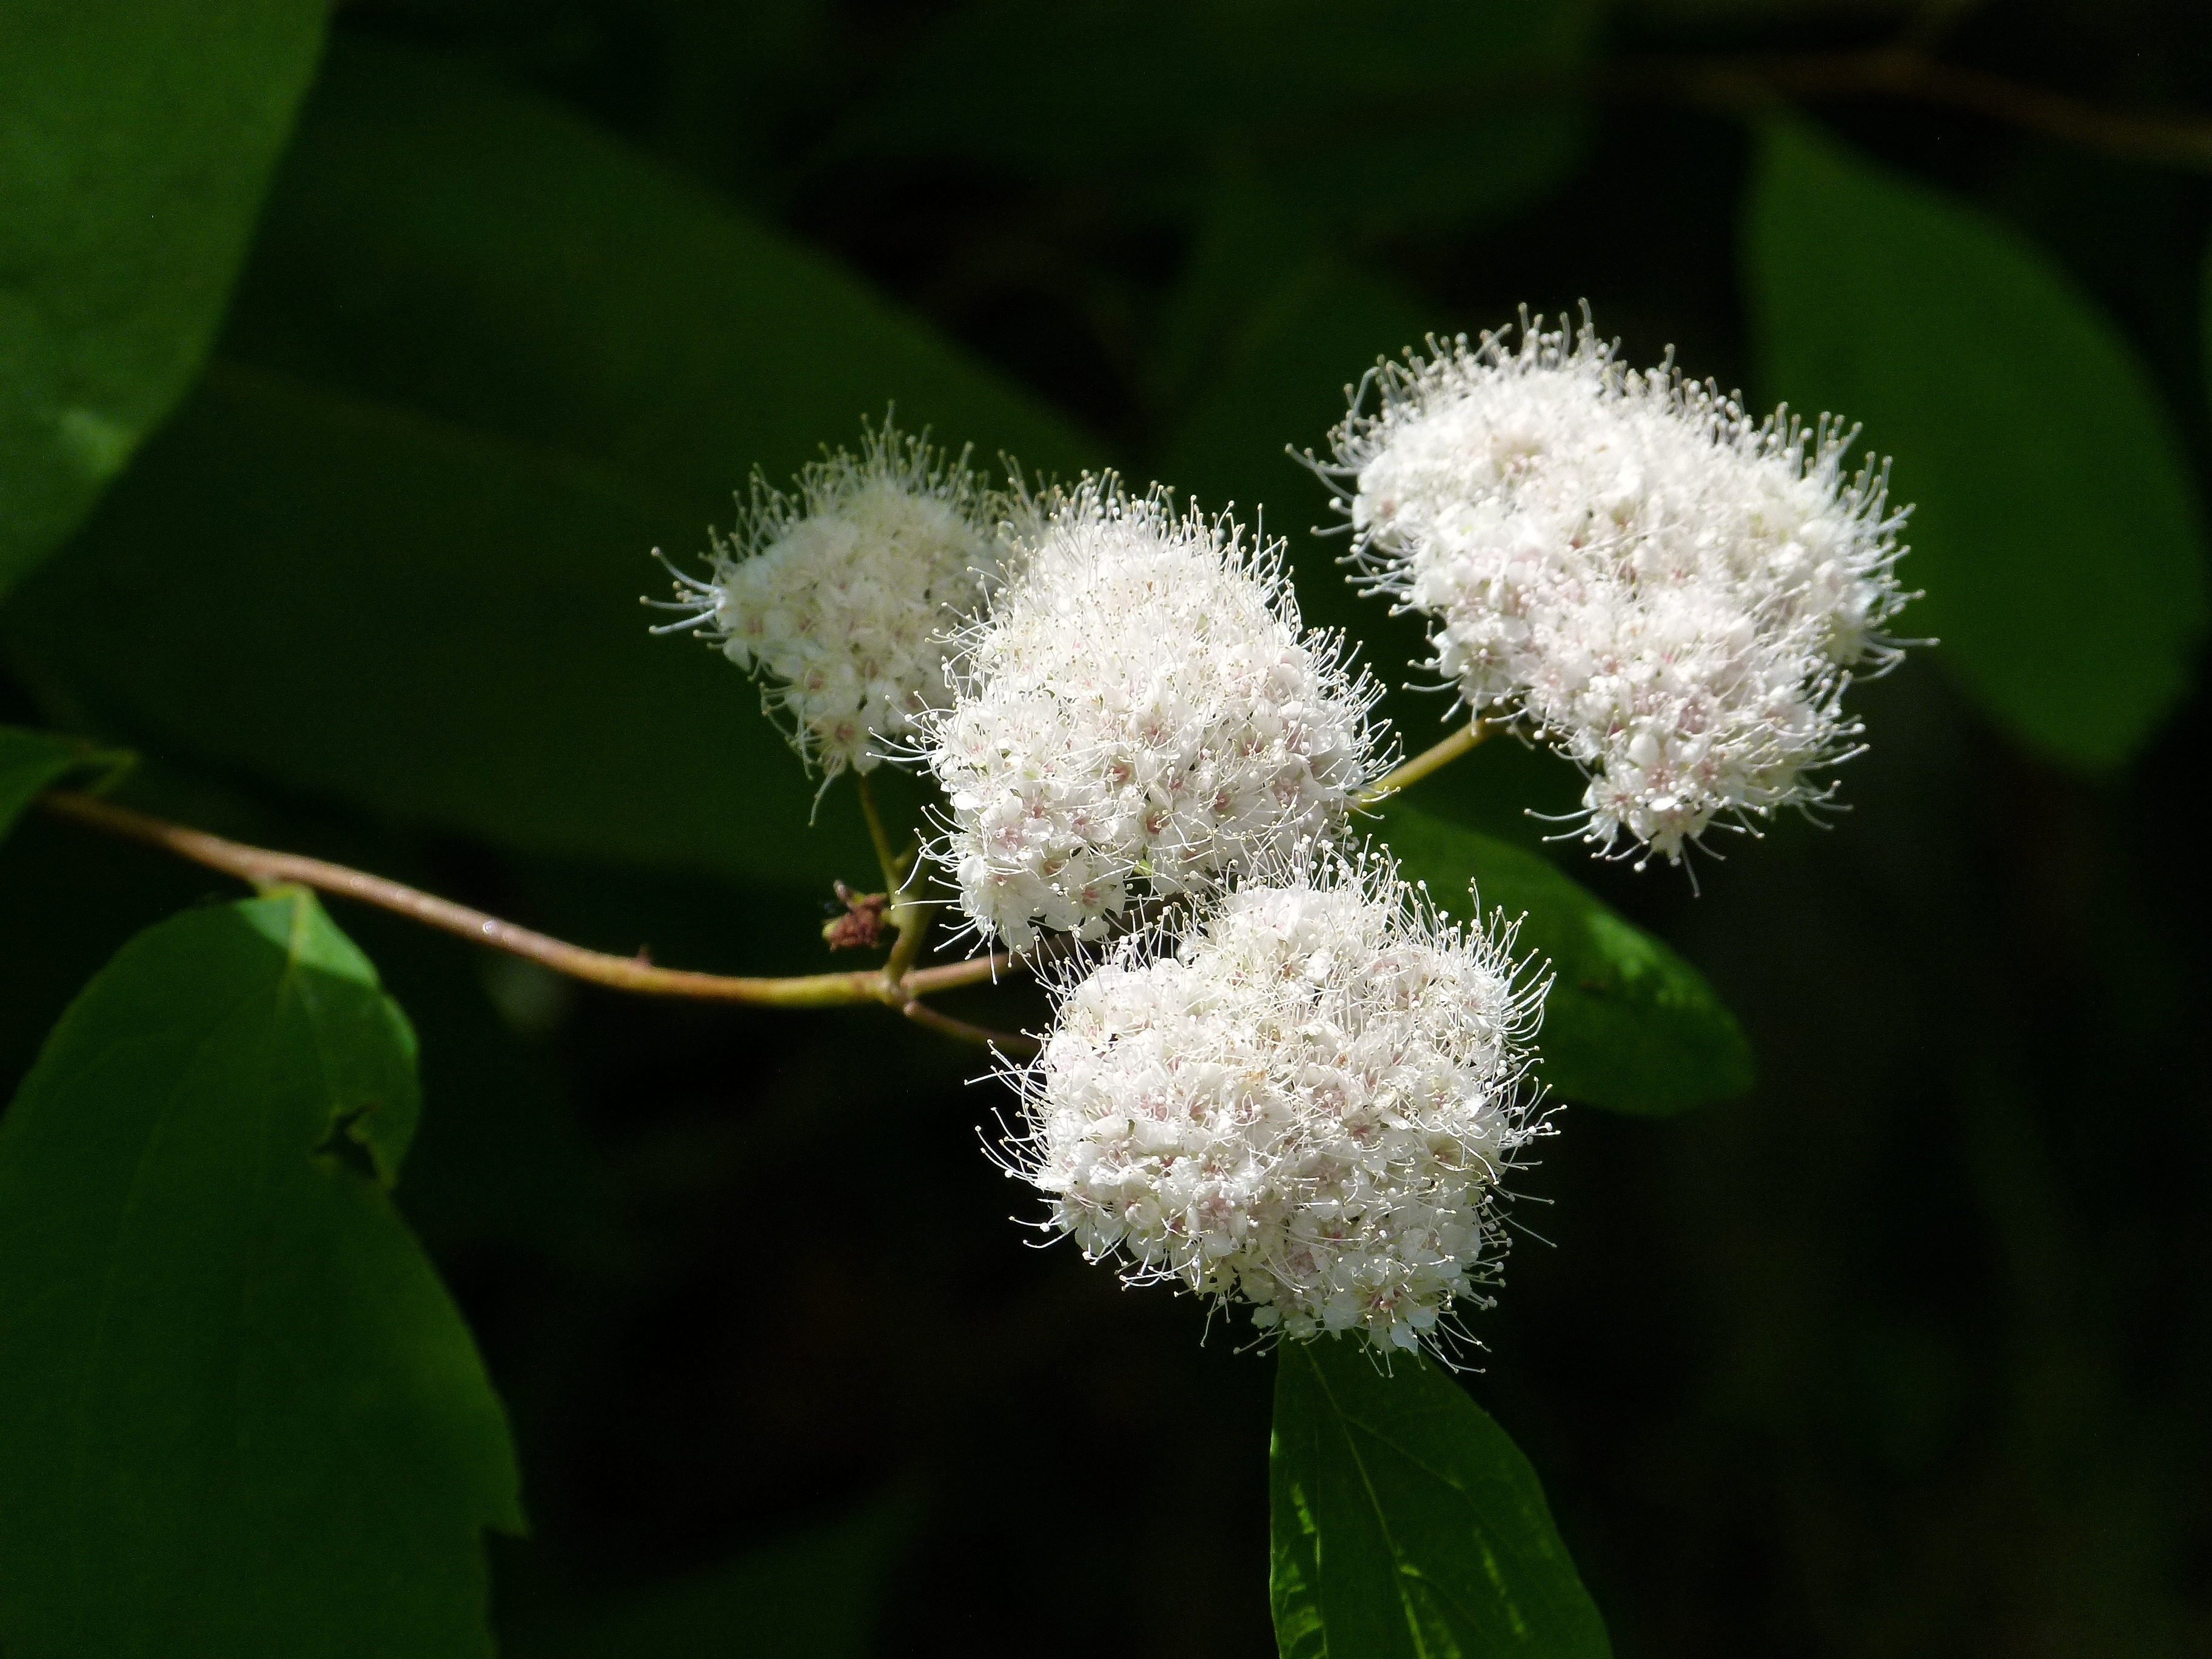
nature, forest, grass, branch, blossom, plant, white, meadow, leaf, flower, bush, green, produce, botany, blooming, flora, fauna, wildflower, close up, shrub, macro photography, flowering plant, plant stem, land plant